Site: brandenburg
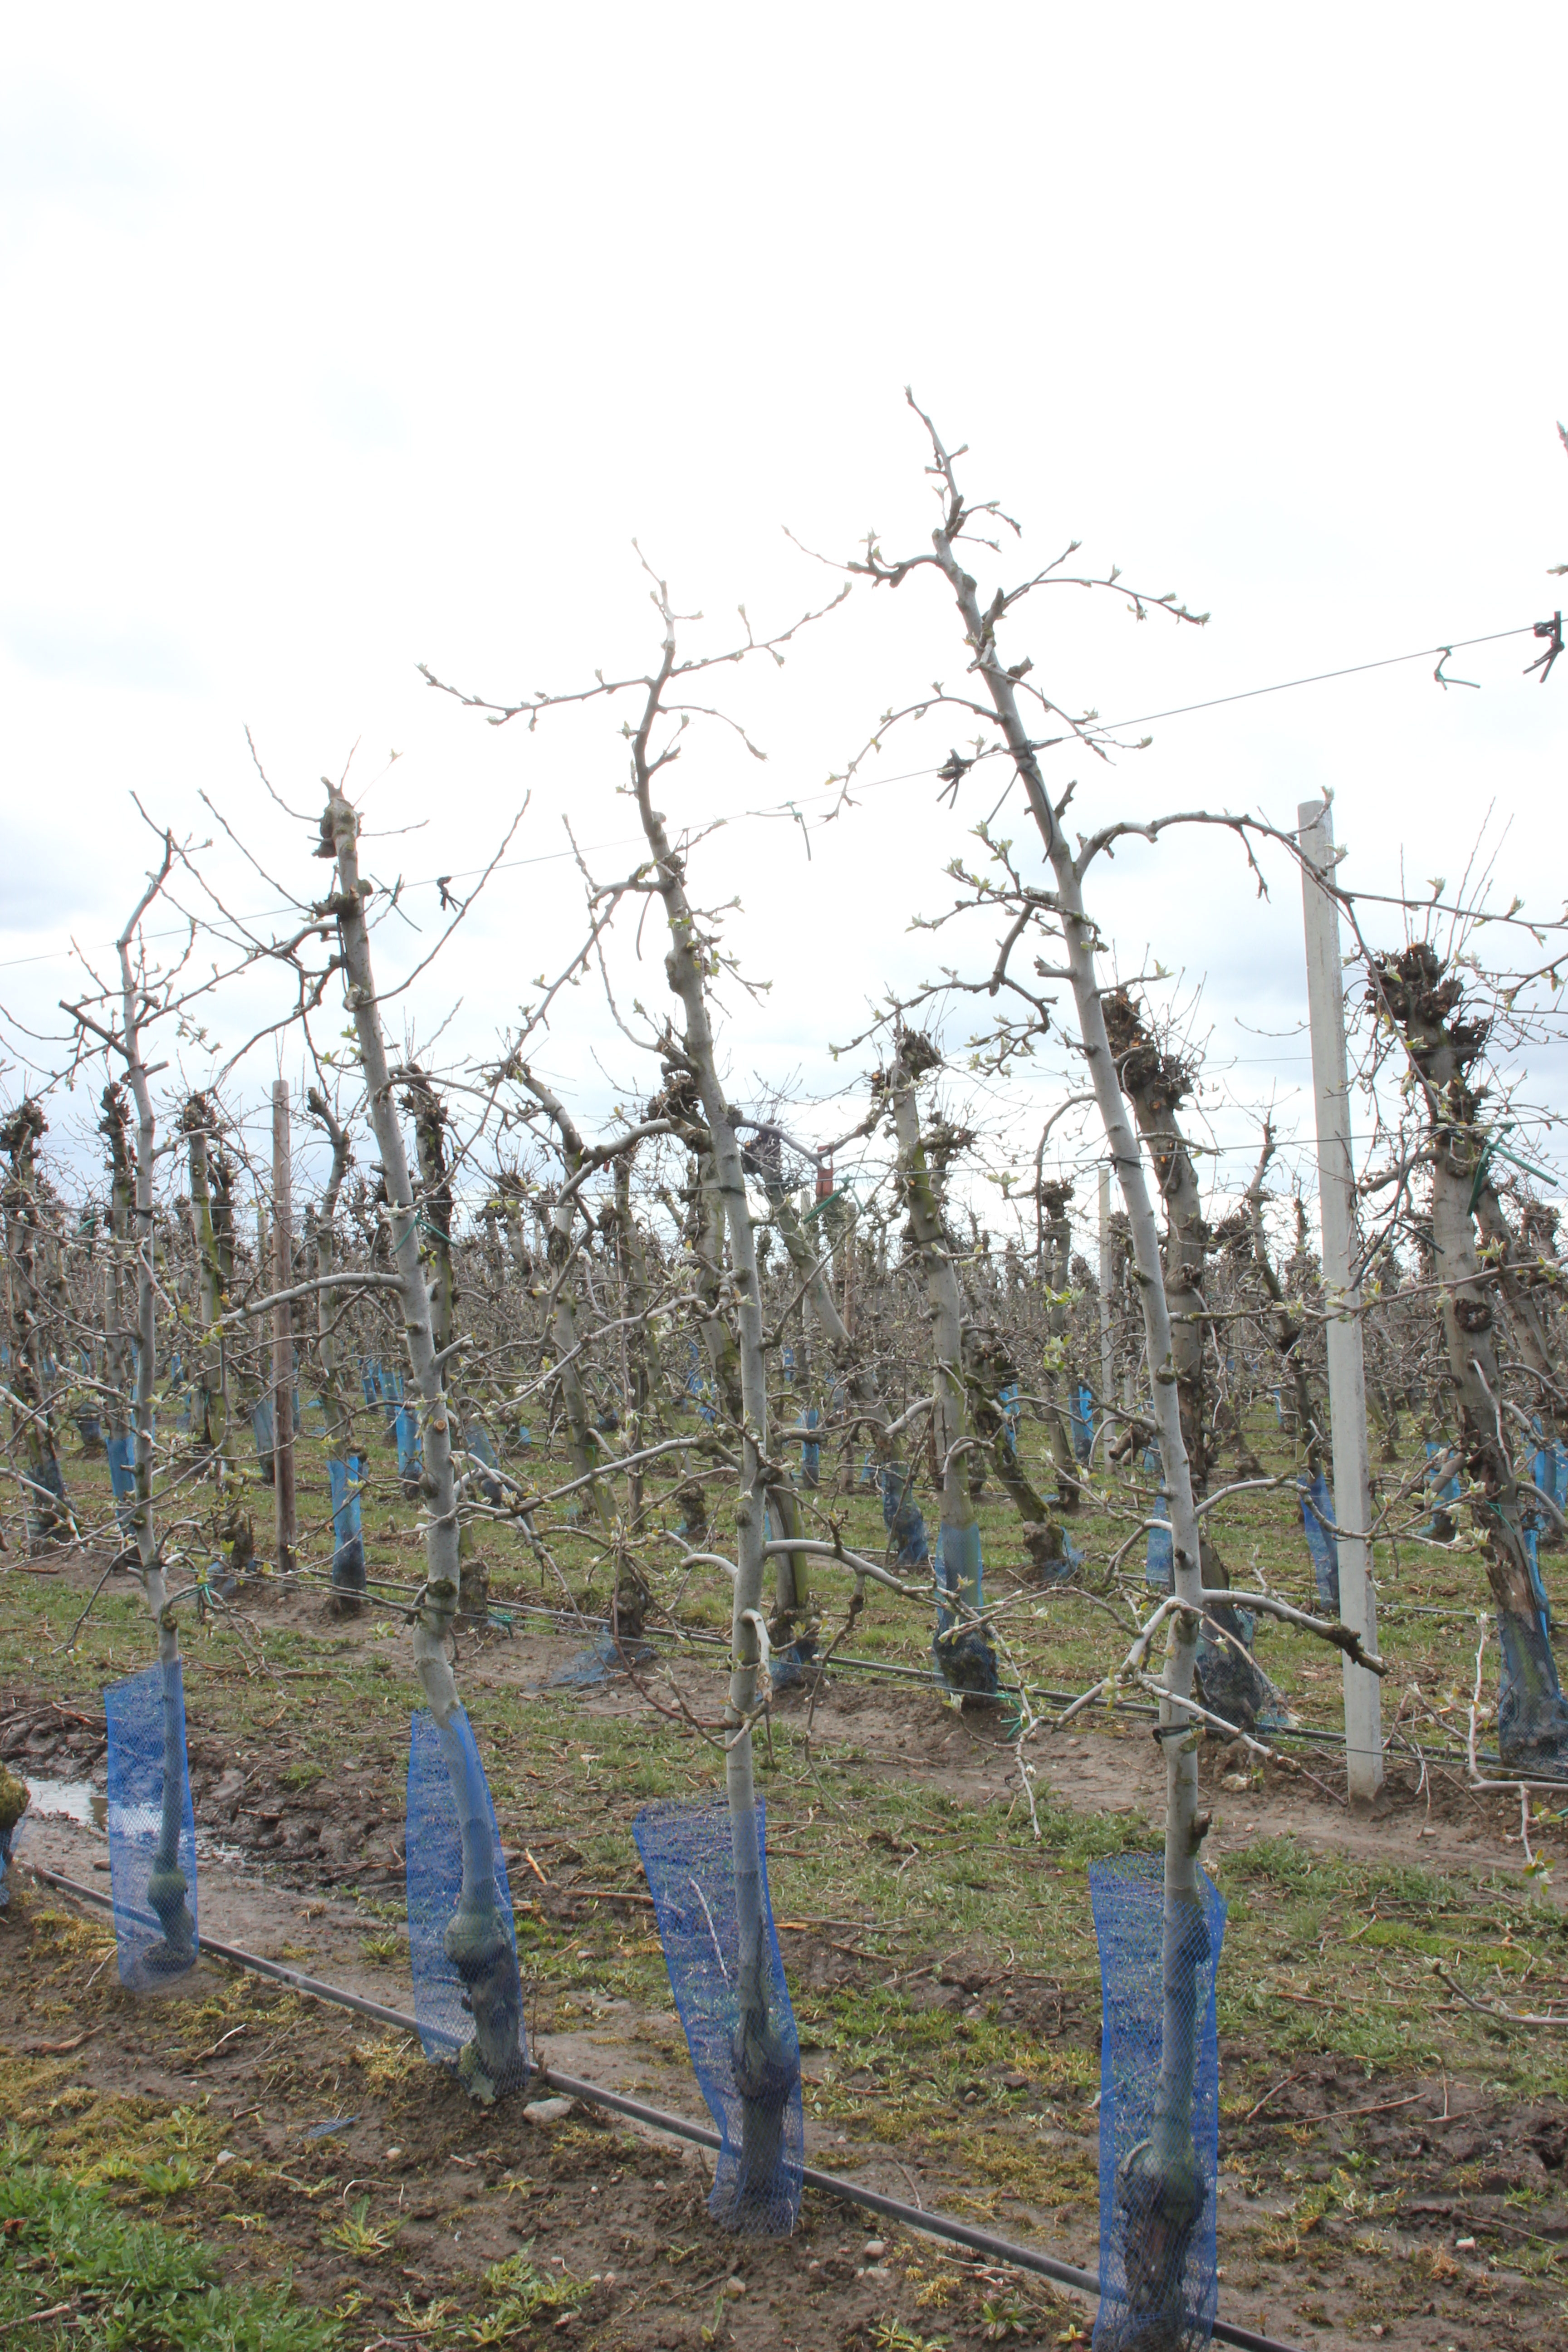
Growth stage (BBCH 55): Inflorescence emergence